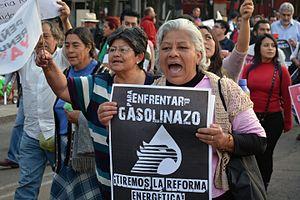
Protestation contre le 'gasolinazo', hausse des prix du carburant à Mexico. Les gens demandent la démission du président Enrique Peña Nieto. Português: Protesto contra o 'gasolinazo', subida dos preços dos combustíveis na Cidade do México. Pessoas exigindo a renúncia do presidente Enrique Peña Nieto. Español: Mujer gritando durante la marcha en la Ciudad de México contra el gasolinazo, aumento del 20% en precios de gasolina. Ciudadanía exigiendo renuncia del presidente."